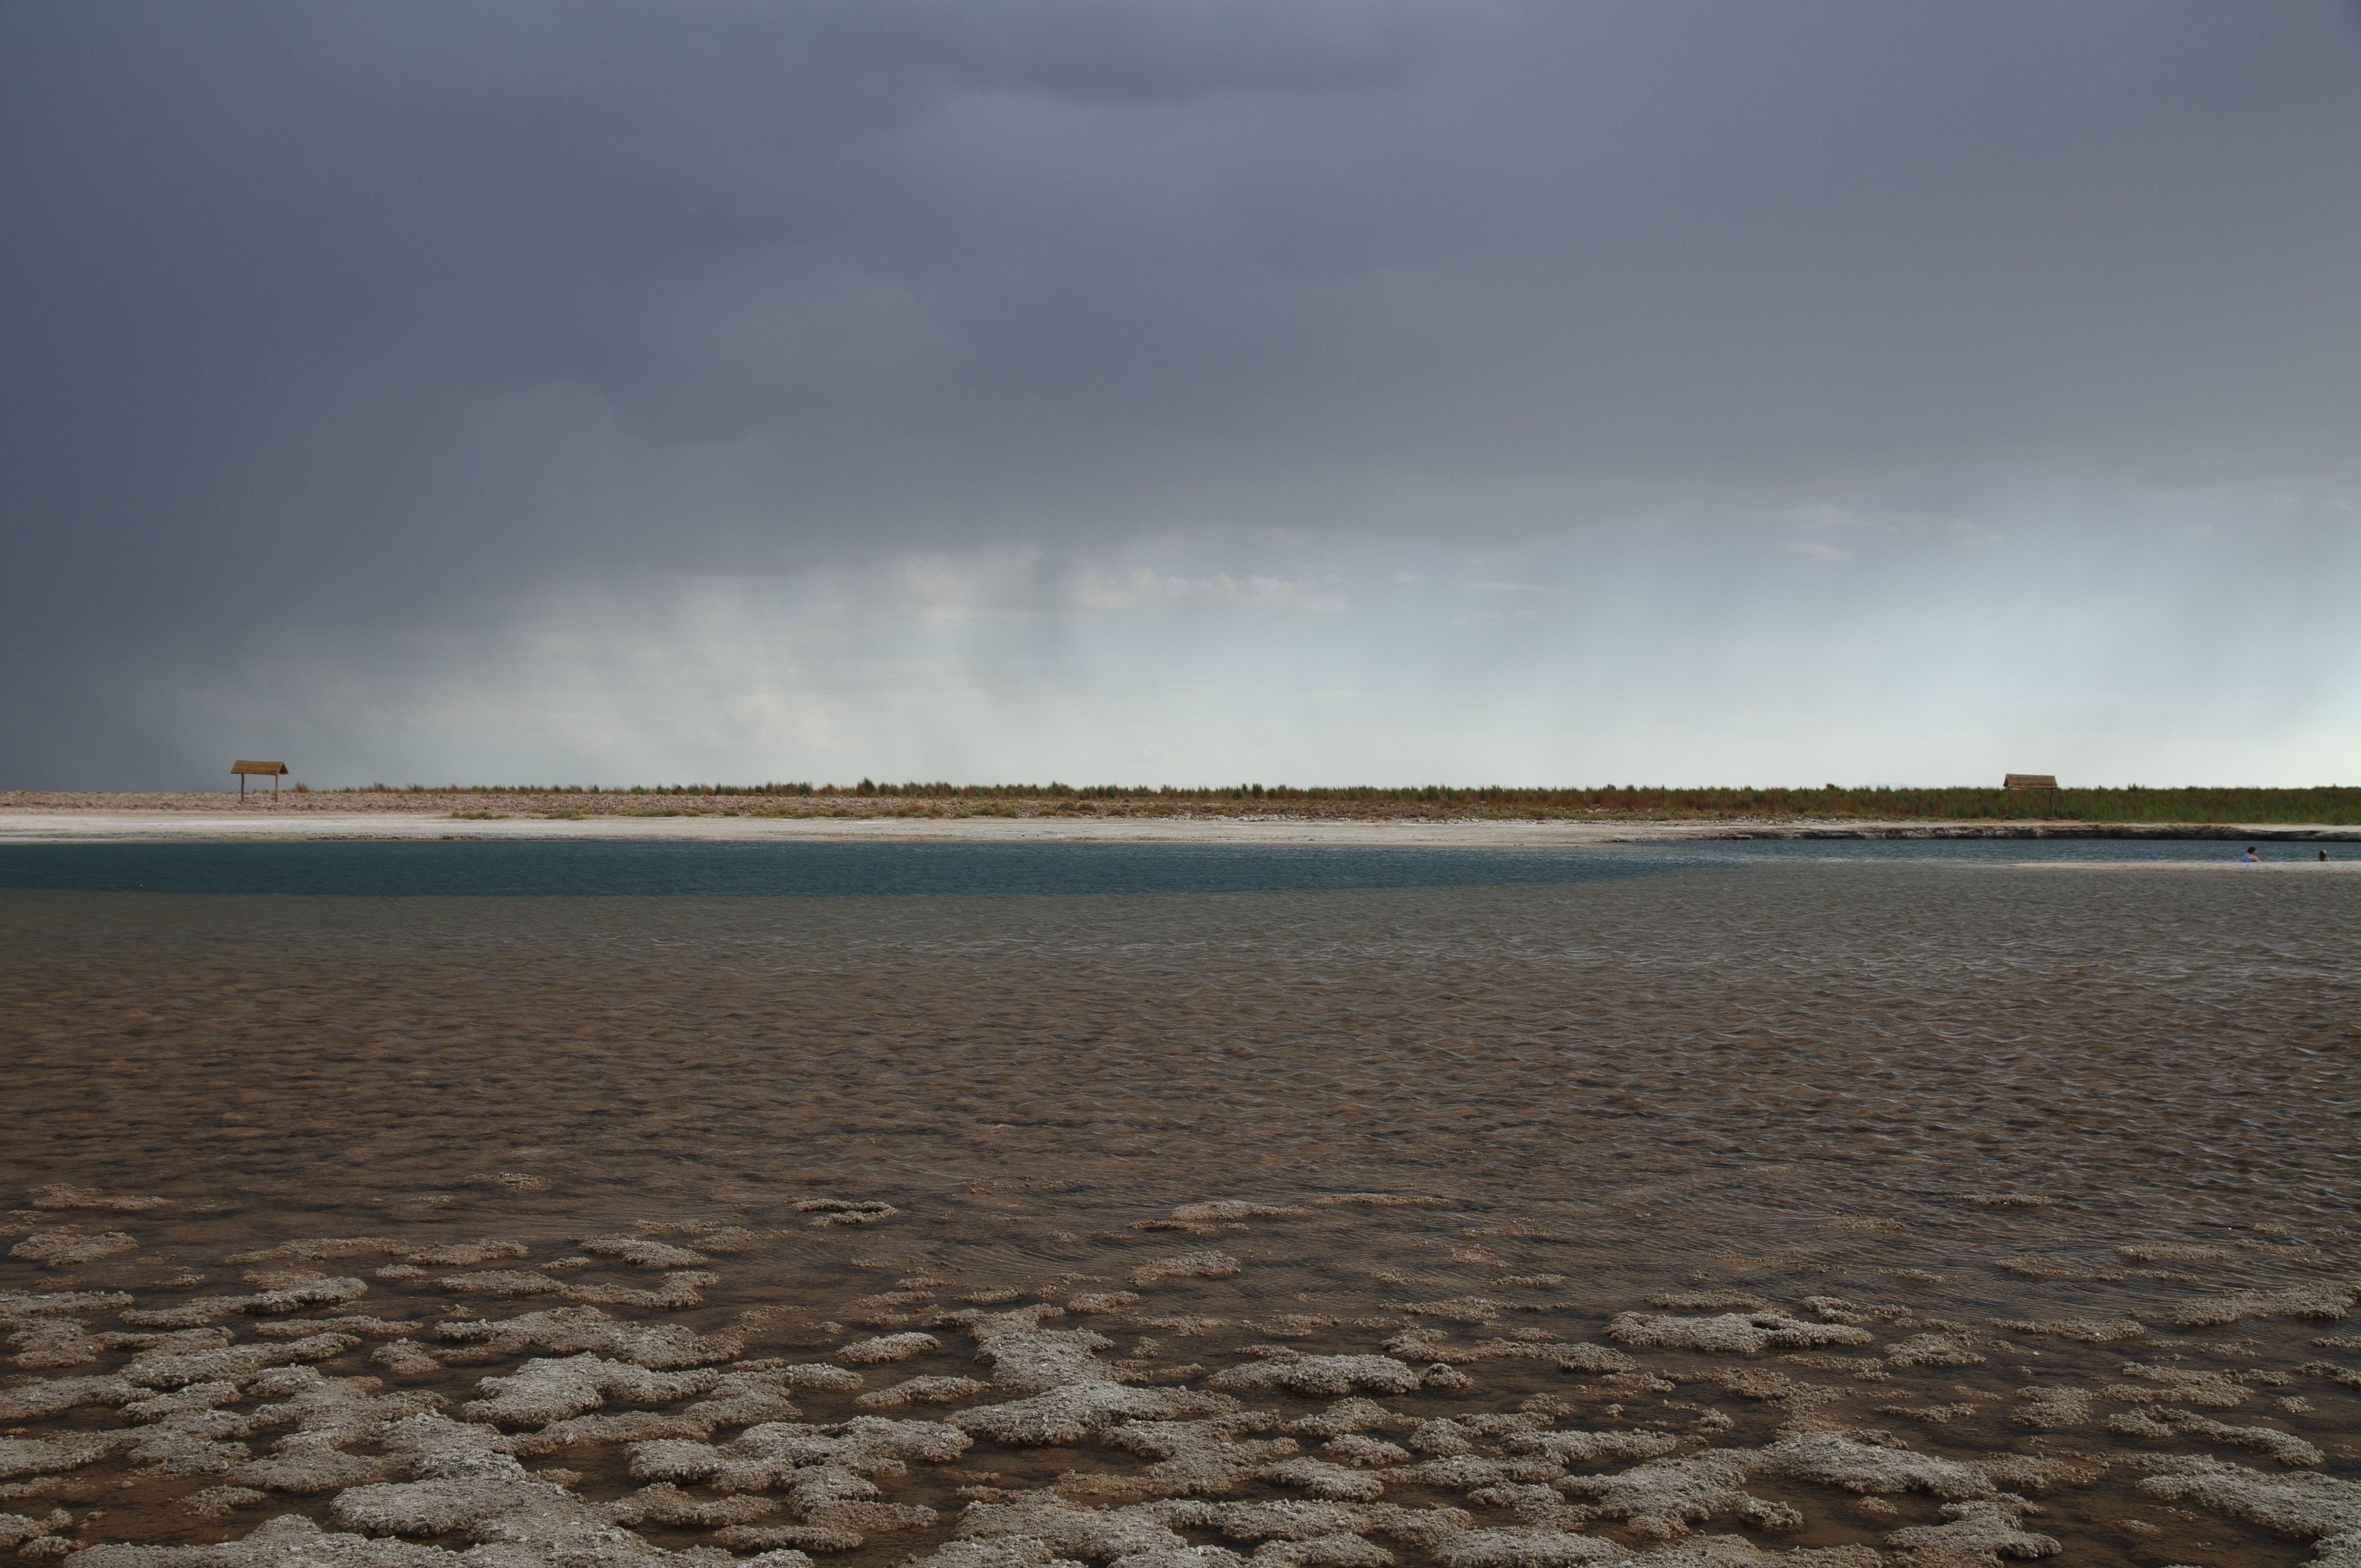
beach, sea, coast, water, sand, ocean, horizon, cloud, sky, sunlight, morning, shore, wave, dusk, bay, nikon, chile, body of water, sanpedrodeatacama, d300, mudflat, wind wave